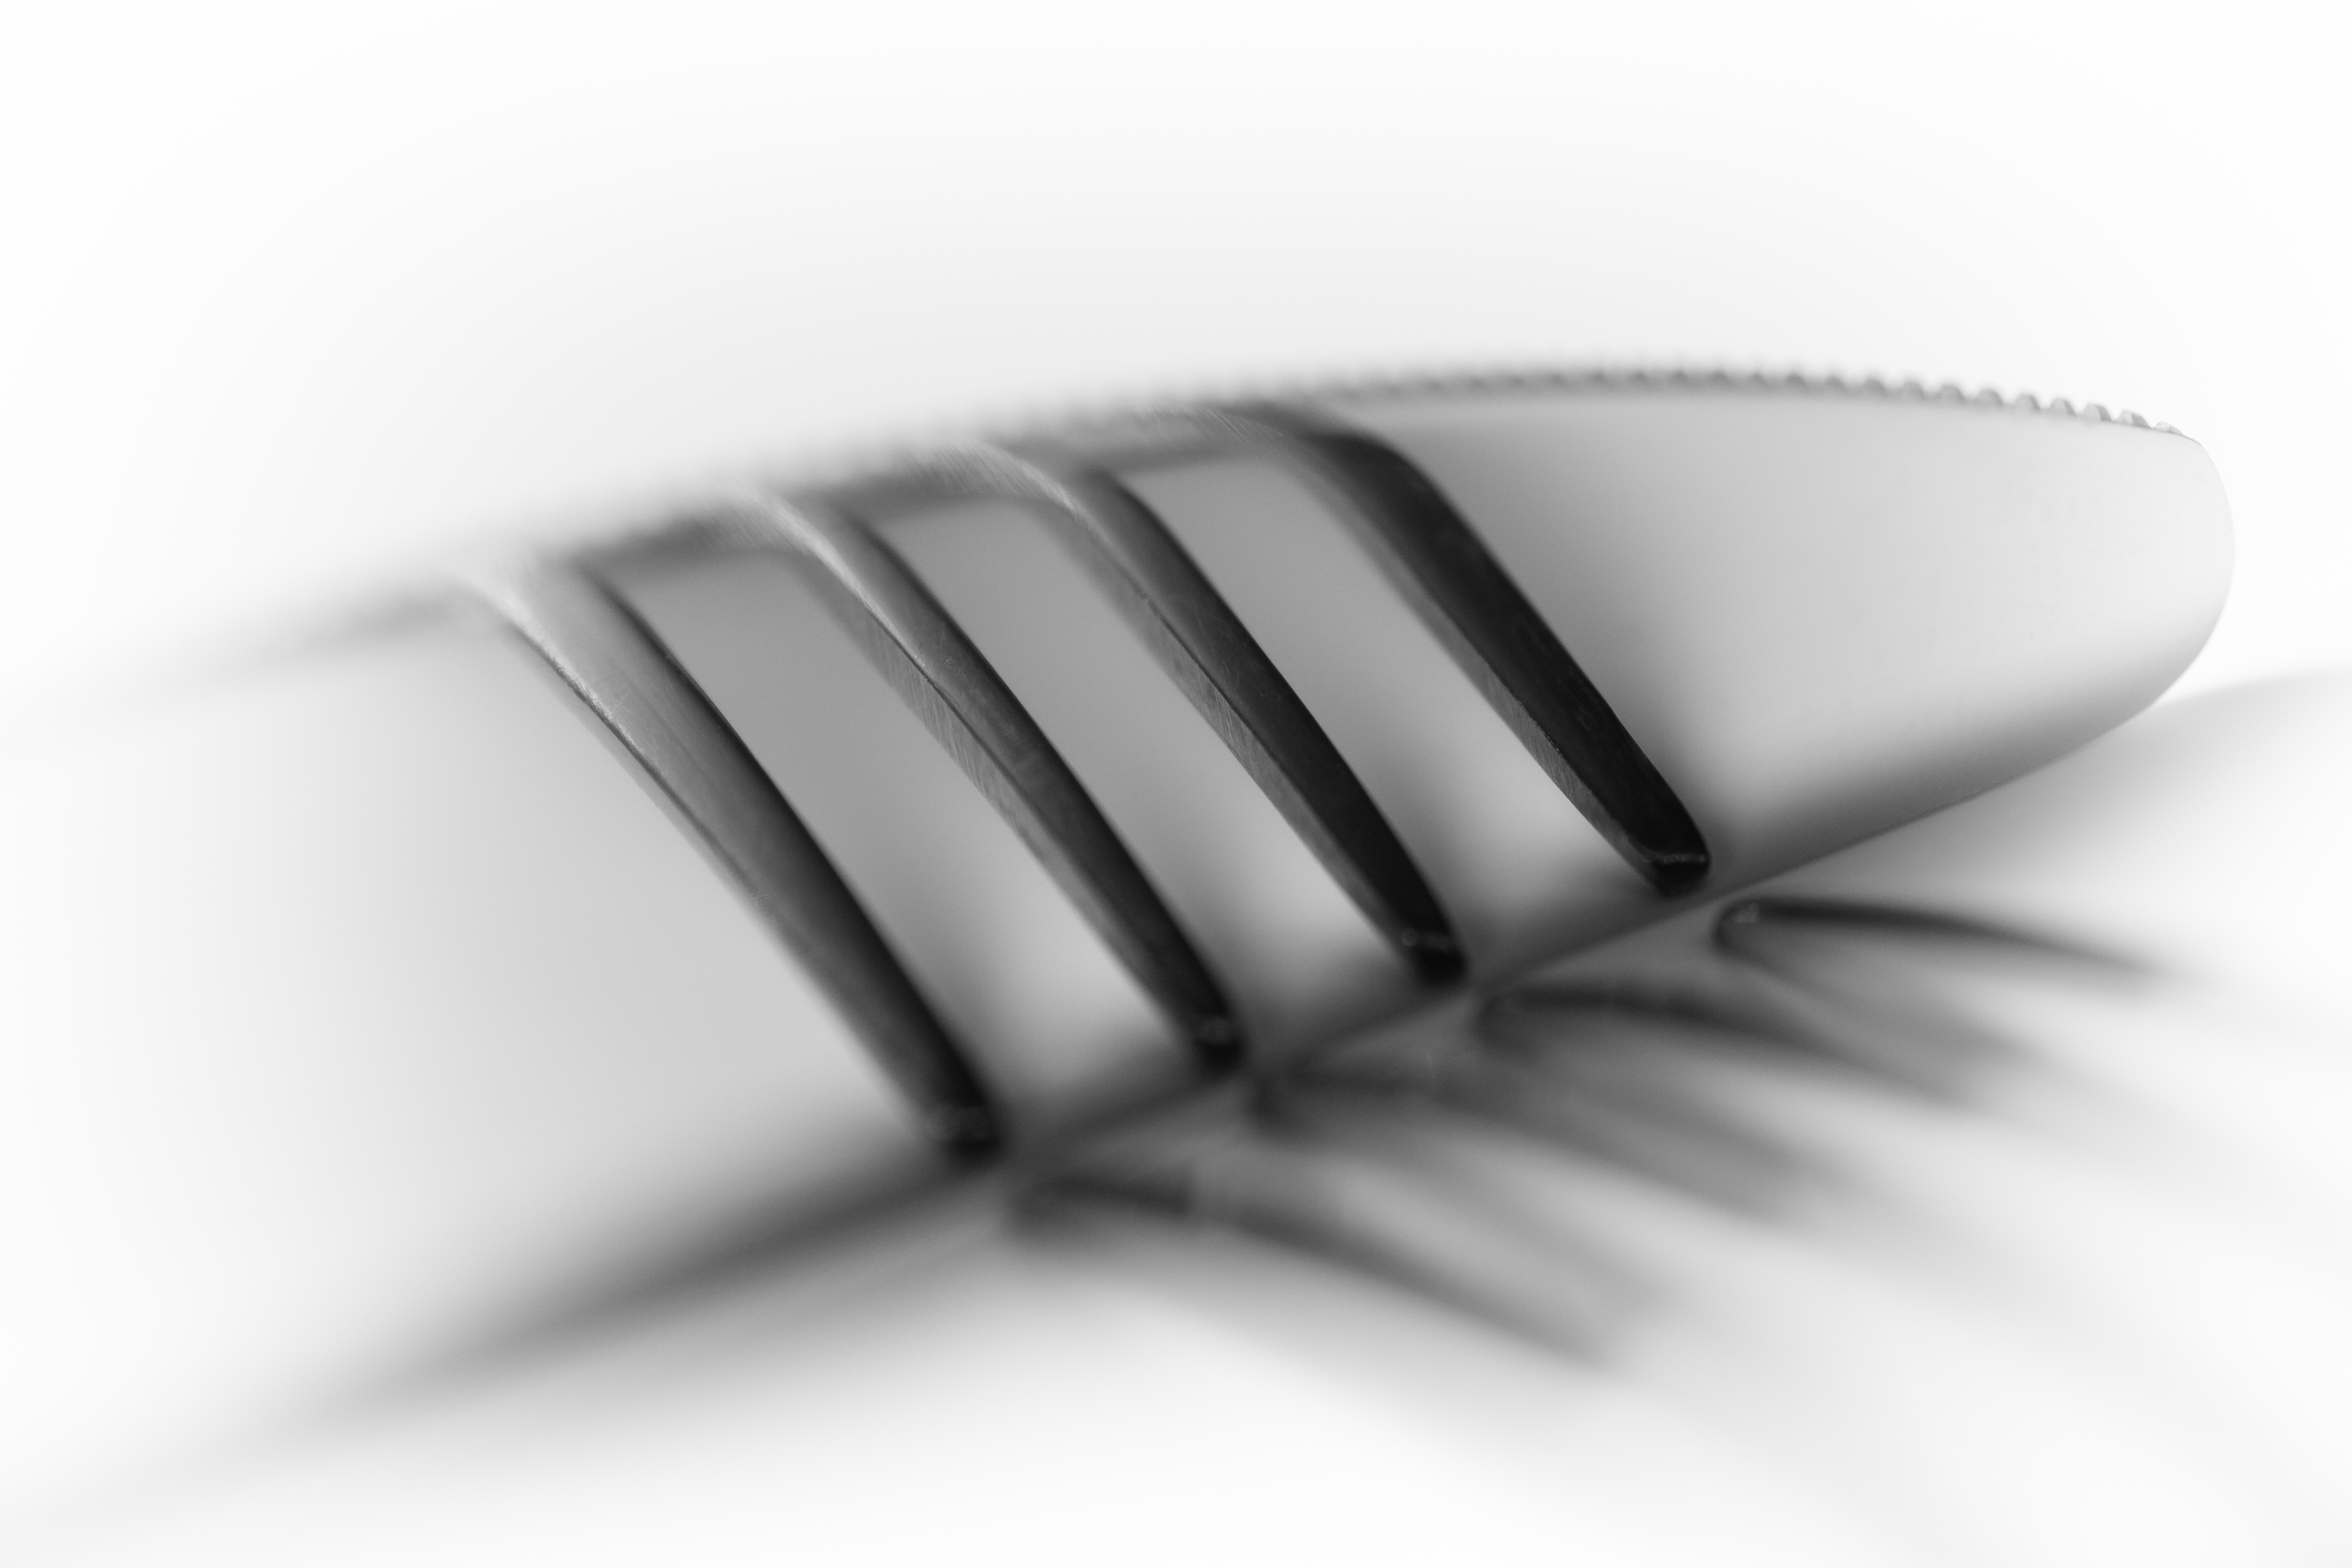
fork, sharp, wing, black and white, white, spiral, macro, shadow, black, close, knife, artwork, close up, font, art, mirroring, b w, datailaufnahme, macro photo, hands help, monochrome photography, high key, fashion accessory